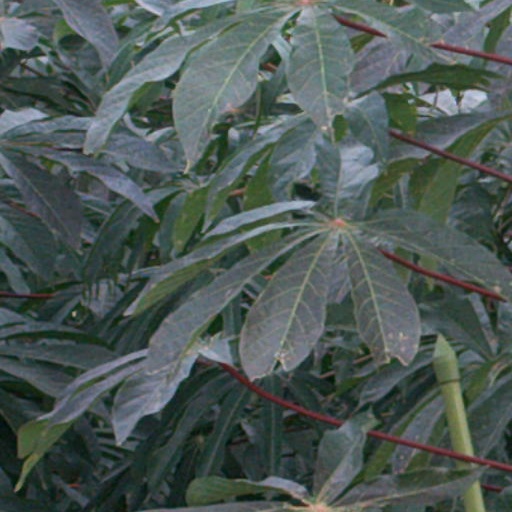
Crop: cassava